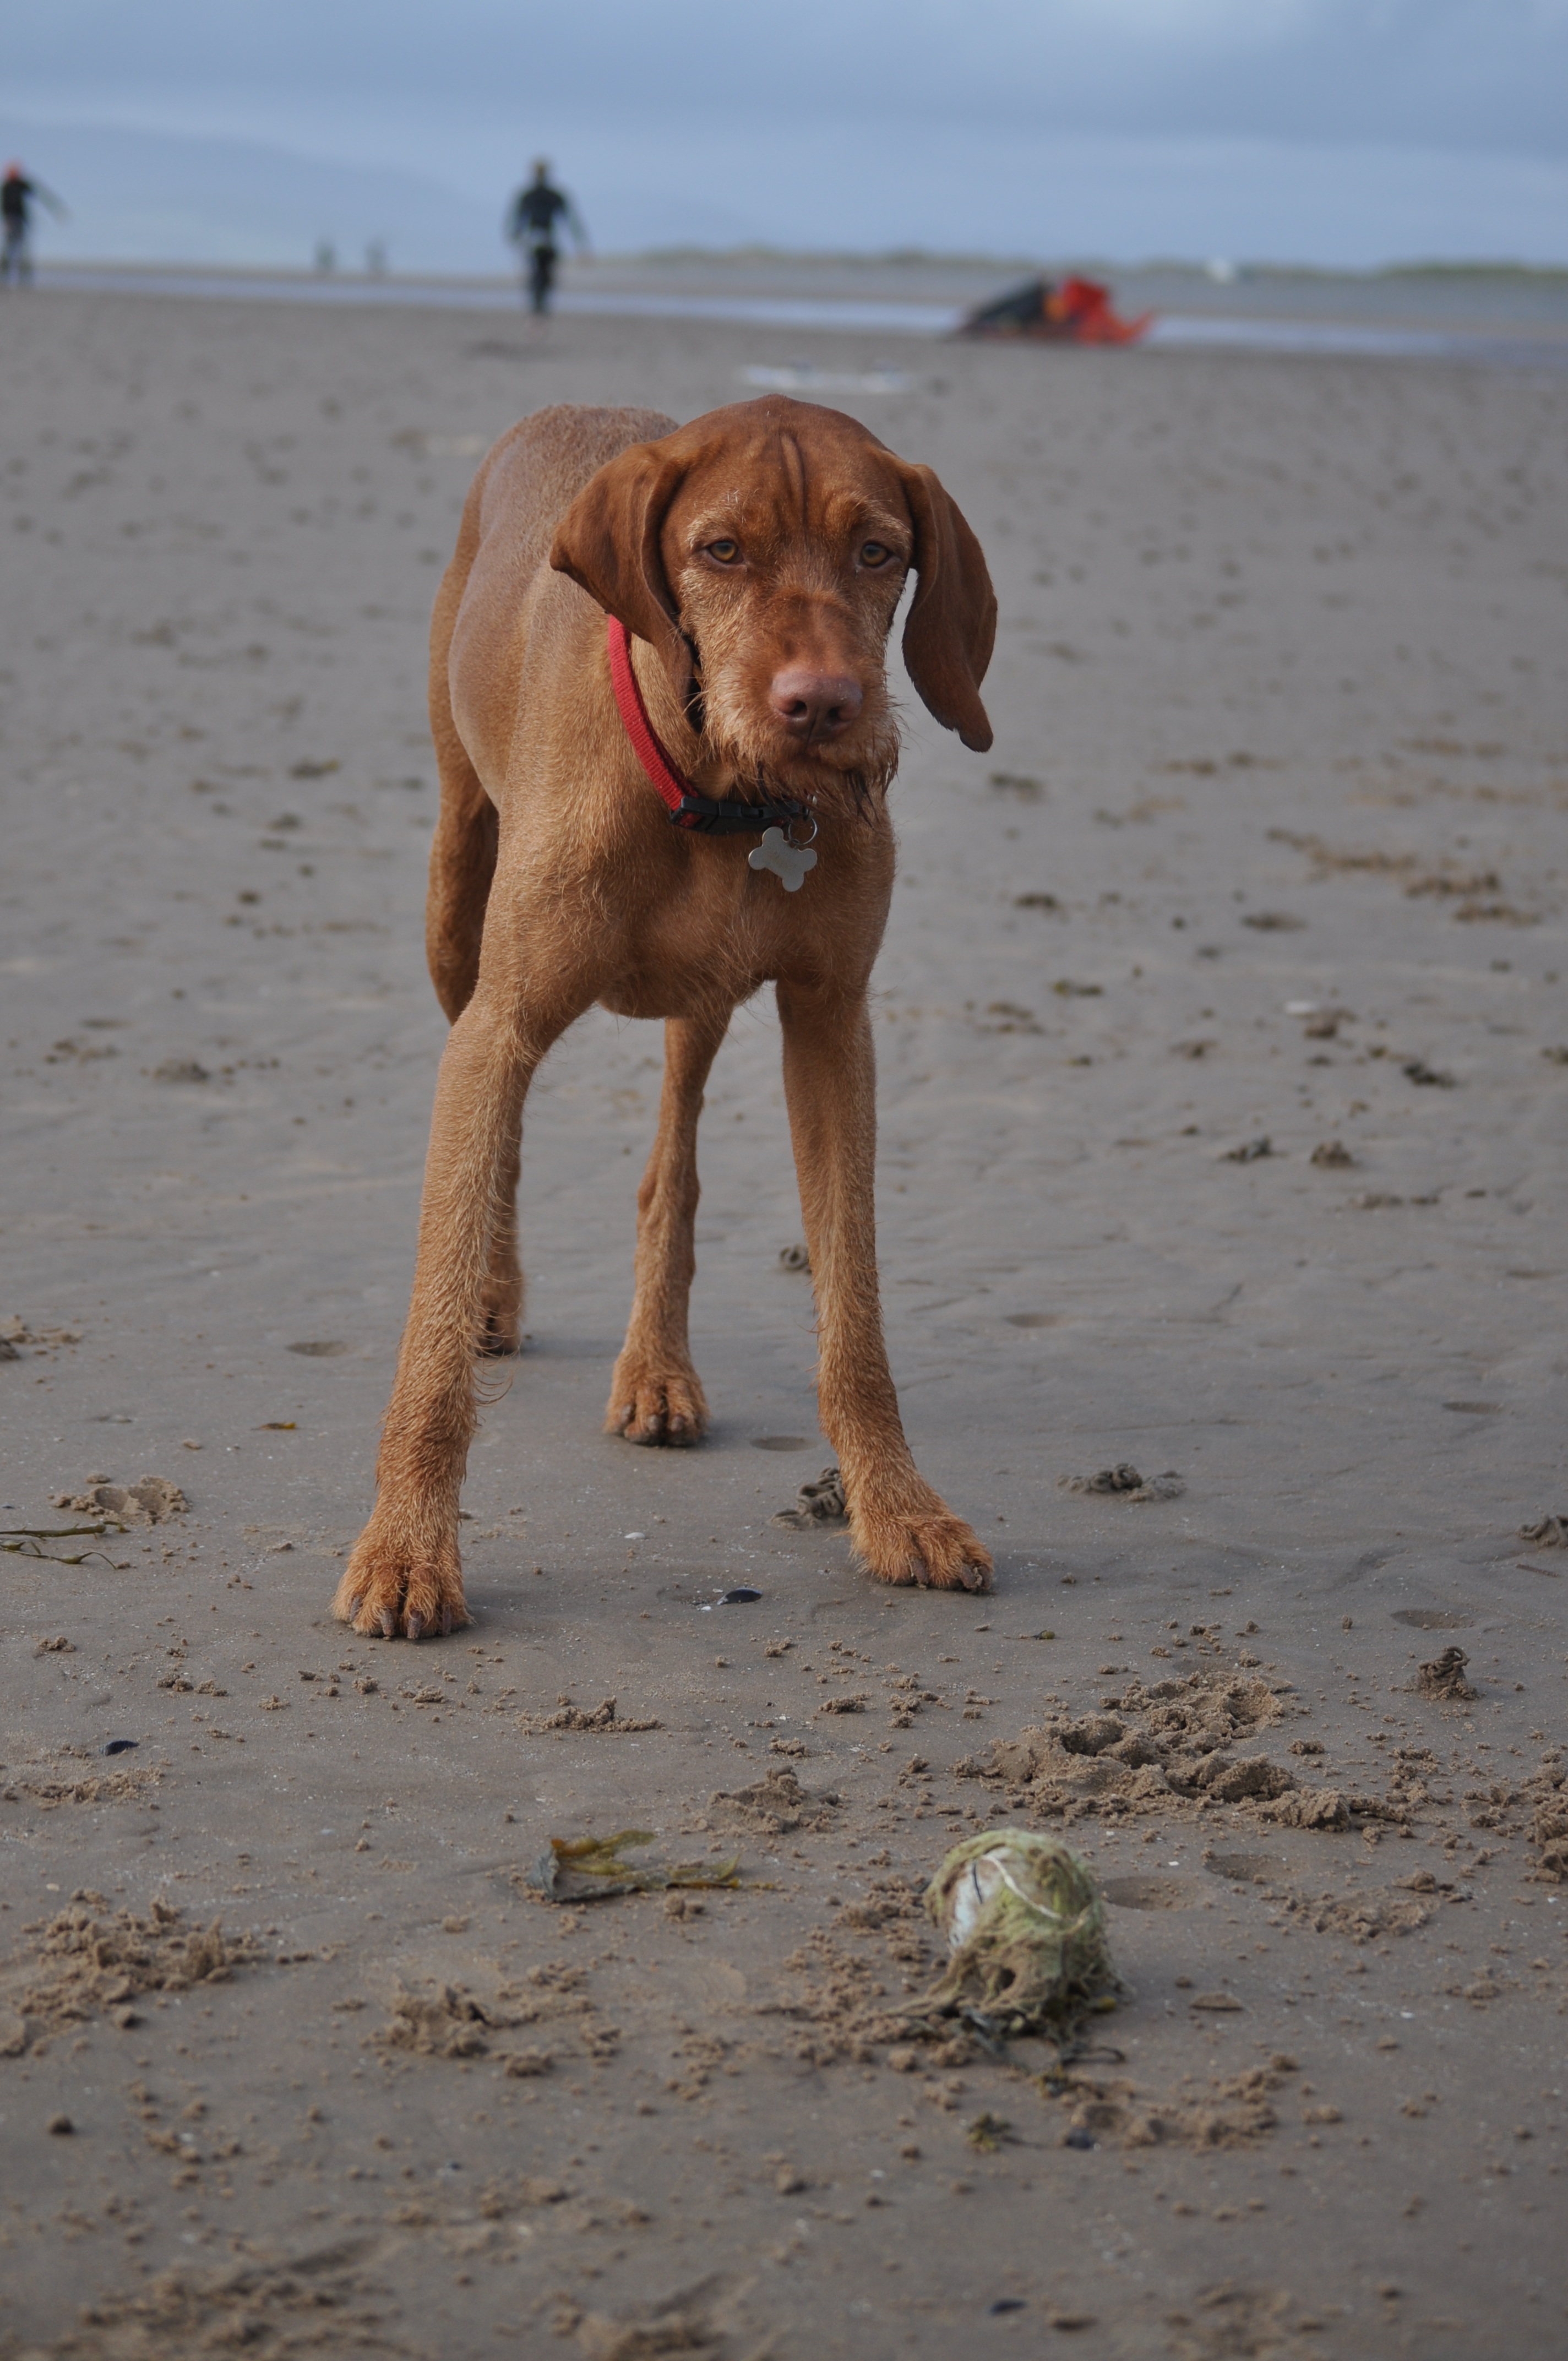
beach, sand, play, dog, animal, pet, mammal, toy, vertebrate, labrador retriever, vizsla, dog like mammal